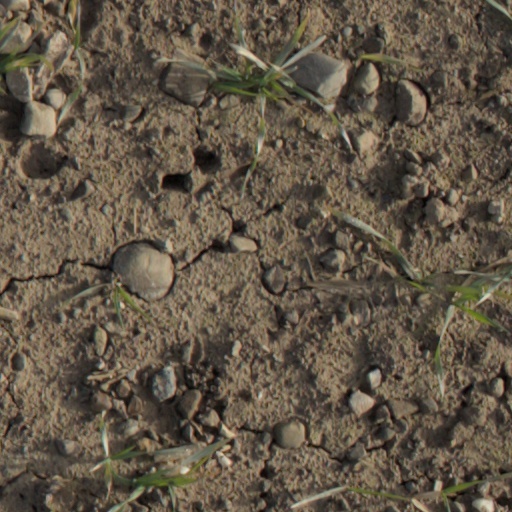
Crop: wheat